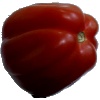
Label: tomato_heart